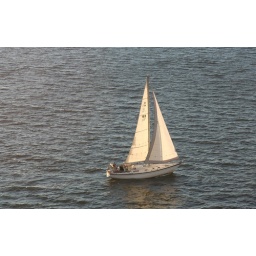
A pretty sailboat as the cruise ship leaves port in Tampa.